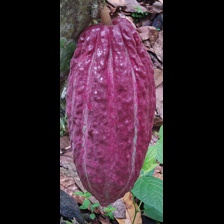
Label: sana